Willard Boyle

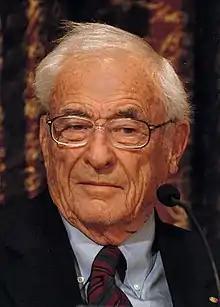
Boyle in 2009

Willard Sterling Boyle, (August 19, 1924May 7, 2011) was a Canadian physicist. He was a pioneer in the field of laser technology and co-inventor of the charge-coupled device. As director of Space Science and Exploratory Studies at Bellcomm he helped select lunar landing sites and provided support for the Apollo space program.